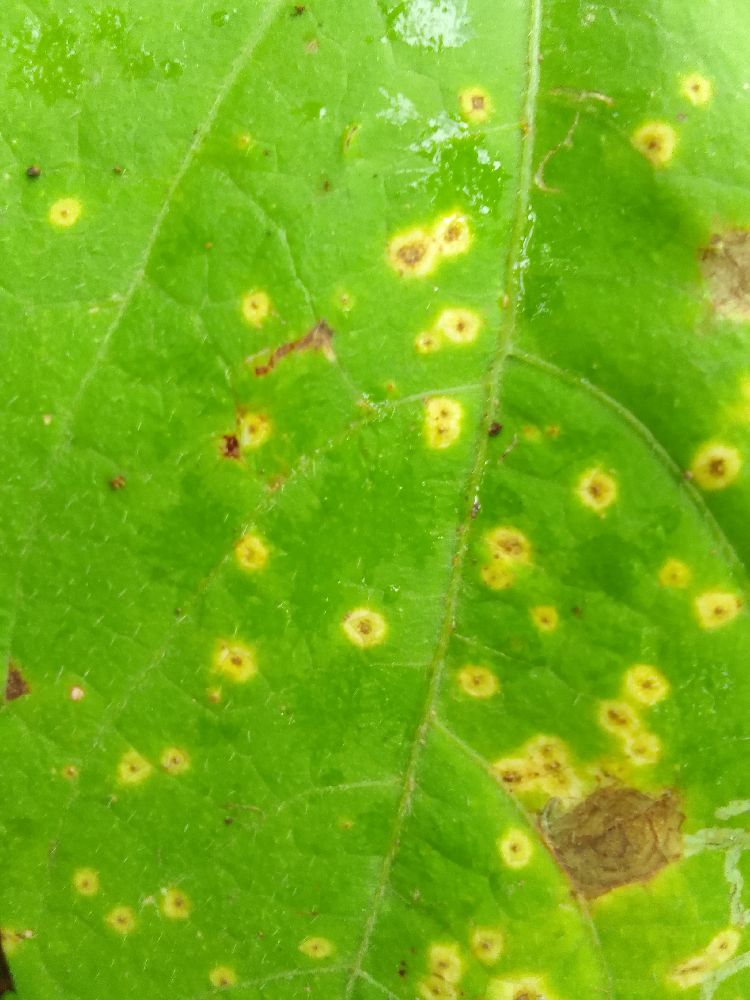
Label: rust